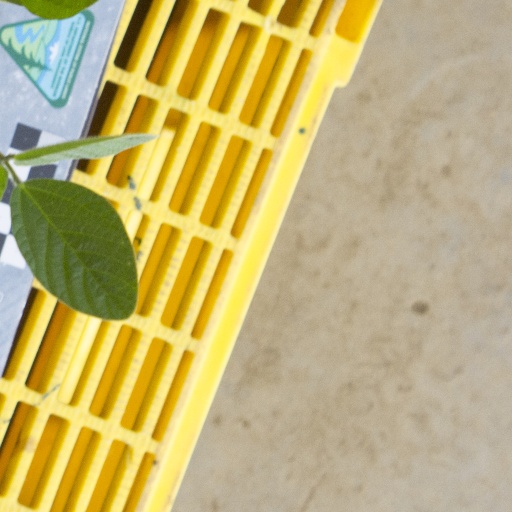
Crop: soybean